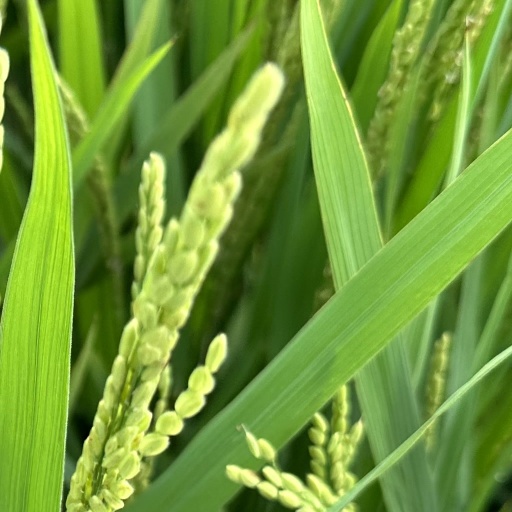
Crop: rice